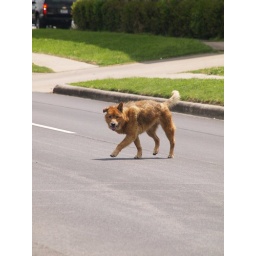
Houston Texas Old Historic Third Ward Near Downtown Old tired dog walking in the street Roads Building Signs 3rd